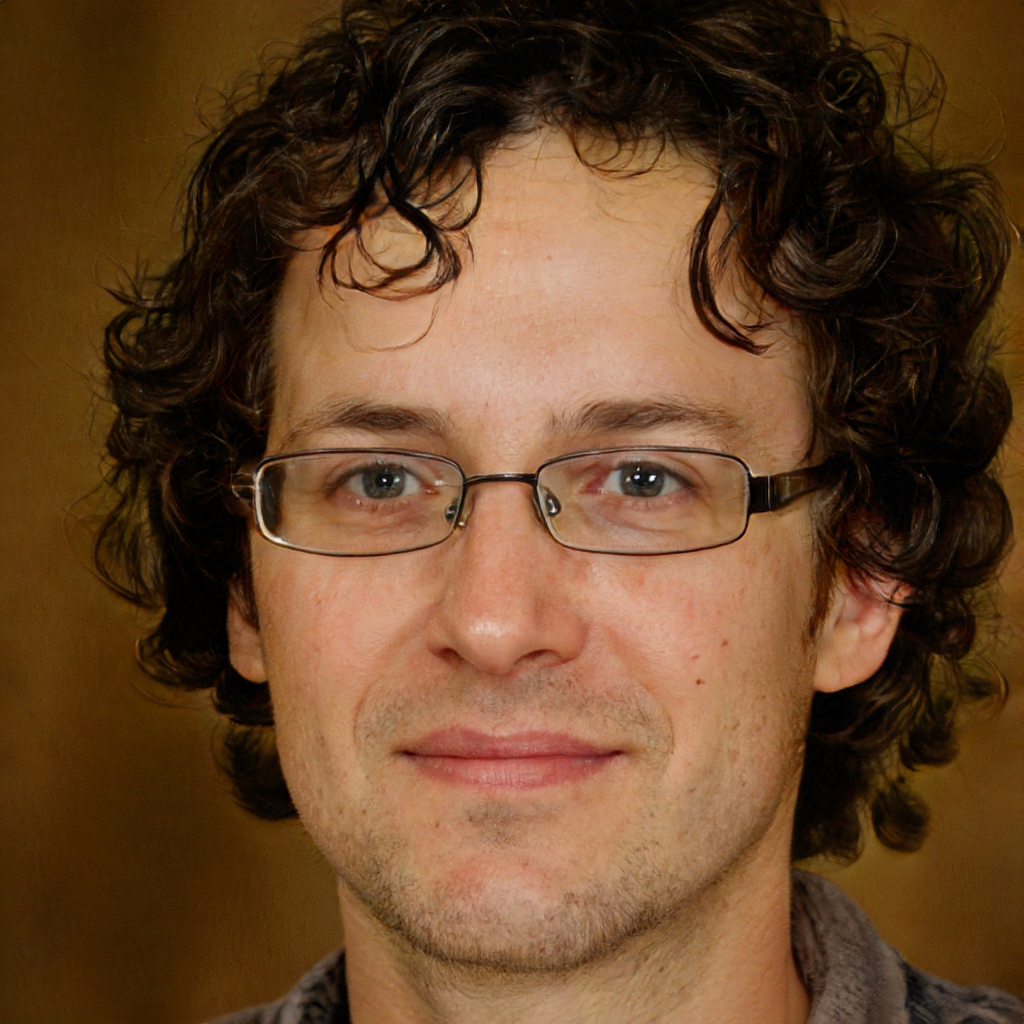
Gender: Male